Military history of Canada

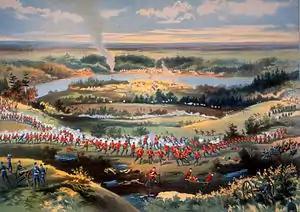
The Battle of Batoche in 1885 was a decisive engagement during the North-West Rebellion where Canadian soldiers defeated a force of indigenous and Métis people.

The British Army levied and recruited from the local population to form new units or to replace individuals lost to enemy action, sickness, or desertion, with levies taking place during the War of 1812 and the Rebellions of 1837–1838. British Army units raised in Canadian colonies during this period include the 100th (Prince of Wales's Royal Canadian) Regiment of Foot and the Royal Canadian Rifle Regiment.